Agate Fossil Beds National Monument

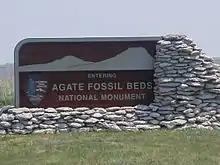
Entrance to the monument

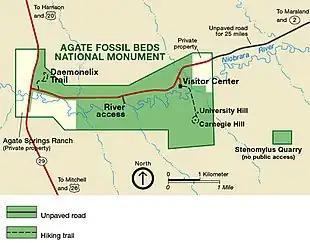
Map of Agate Fossil Beds

Originally the Agate Springs Ranch, a working cattle ranch, was owned by Capt. James Cook. The monument's museum collection also contains more than 500 artifacts from the Cook Collection of Plains Indians artifacts.